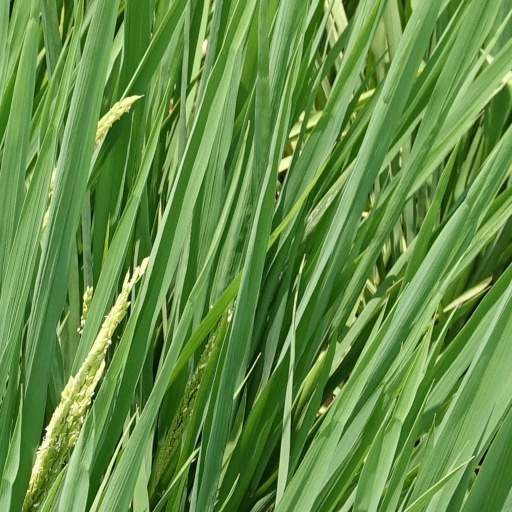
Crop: rice